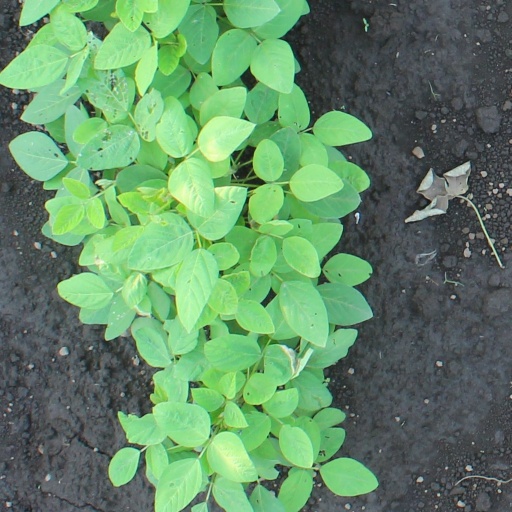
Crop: soybean